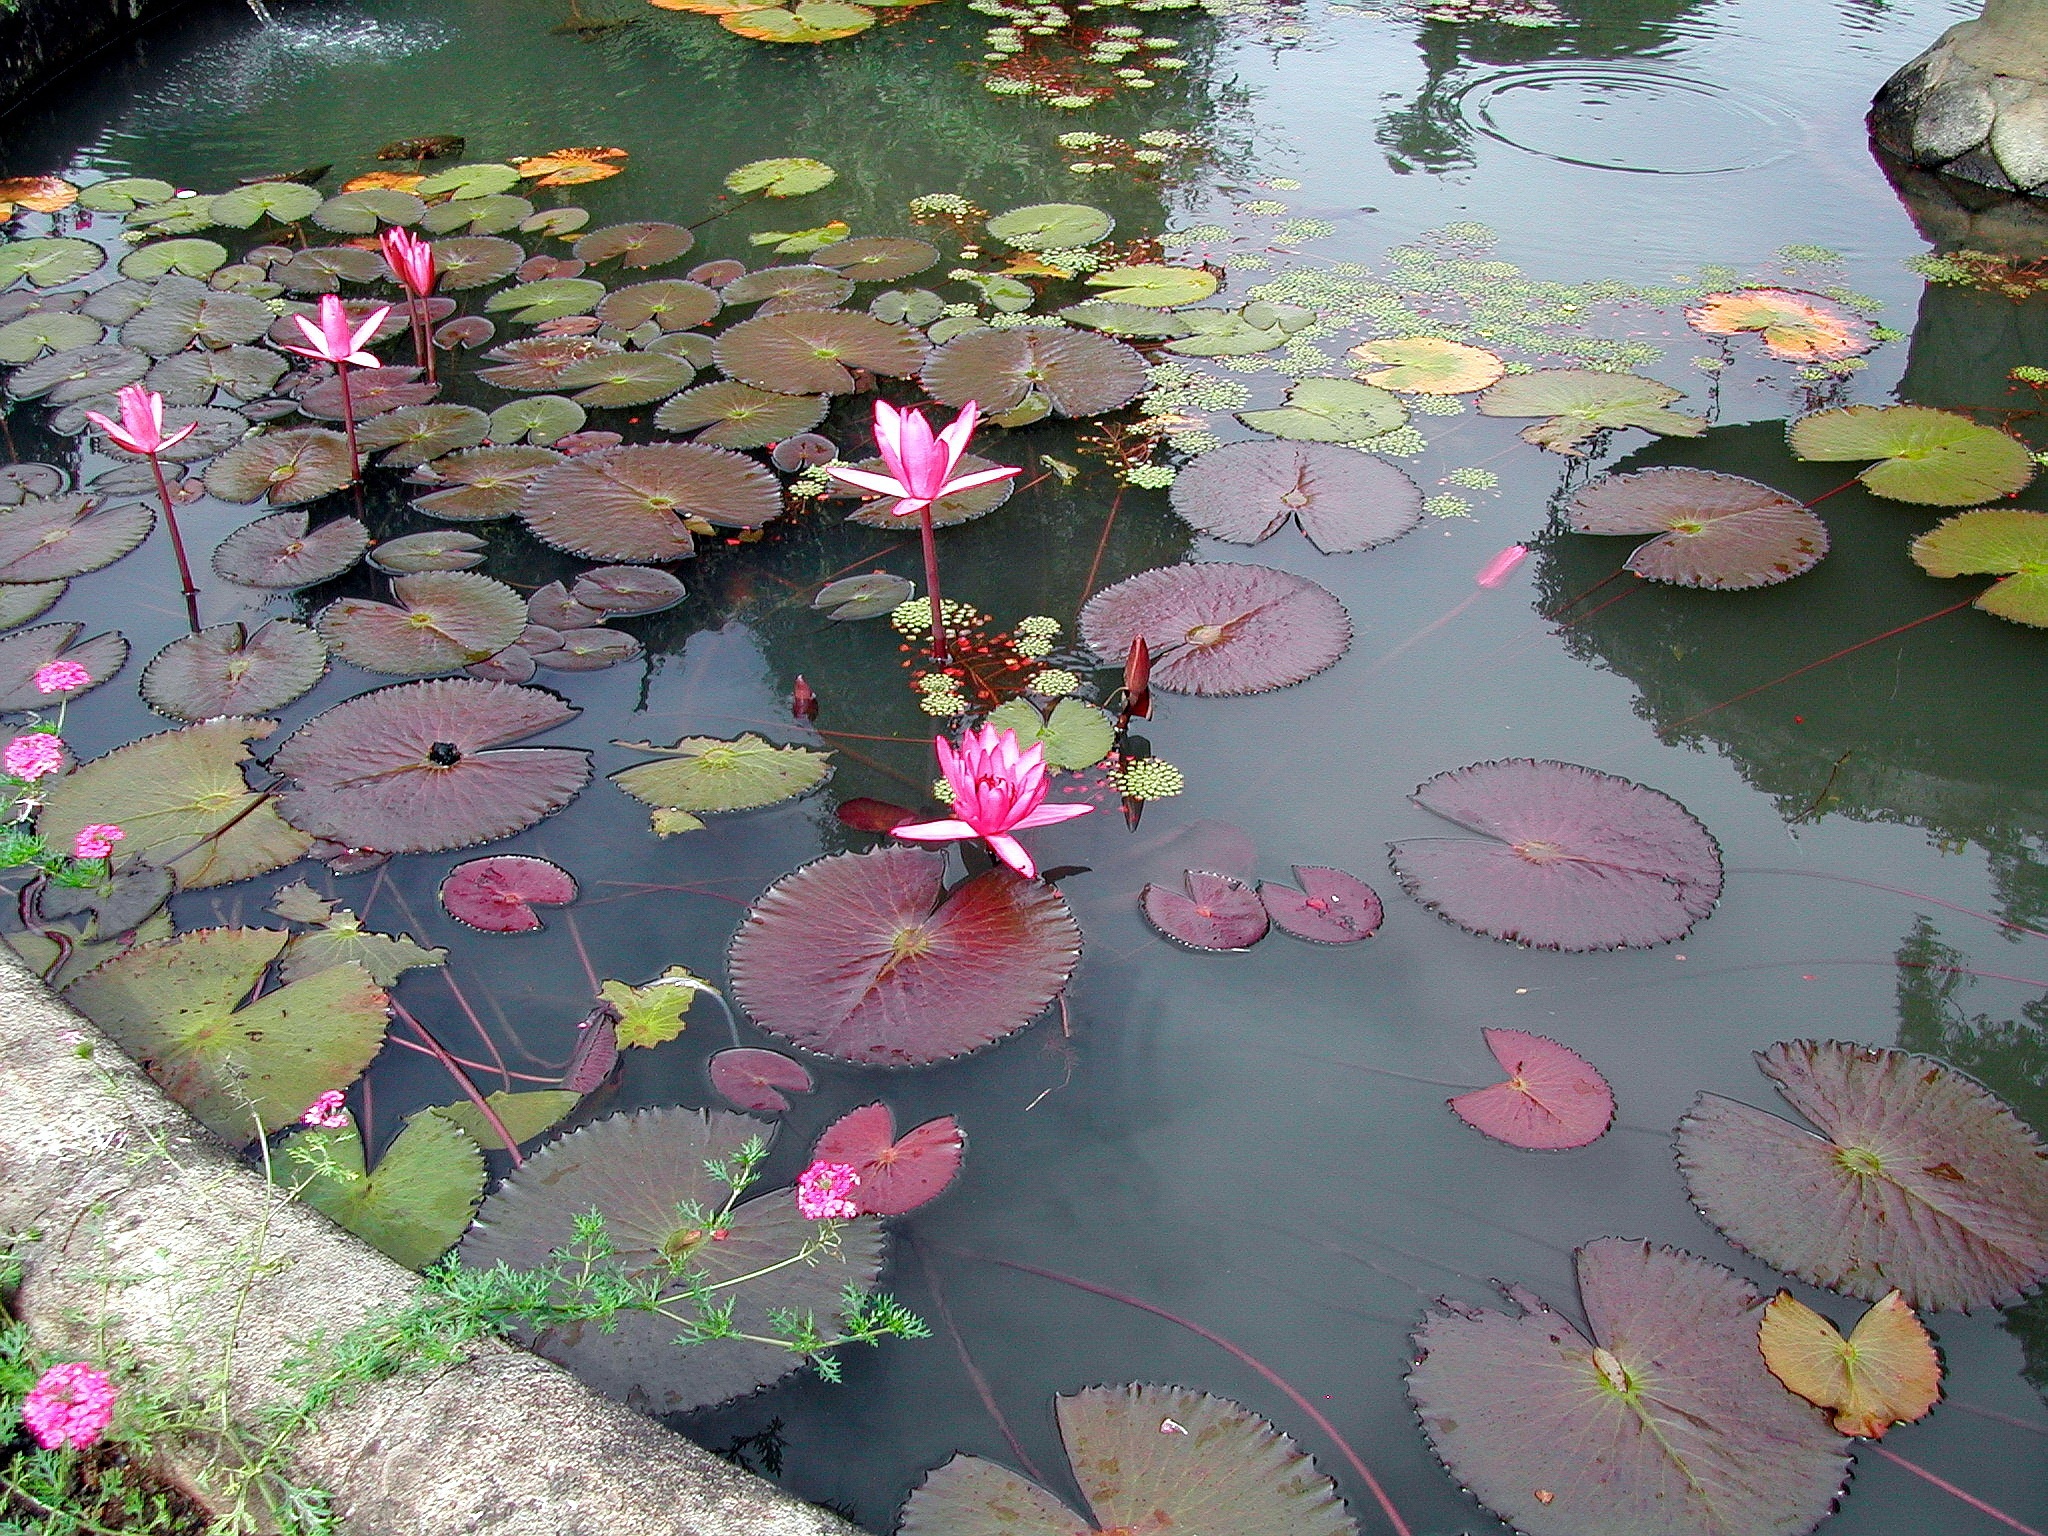
water, plant, leaf, flower, petal, pond, autumn, calm, botany, garden, aquatic plant, flora, reflections, lotus, serenity, basin, ecosystem, fish pond, still waters